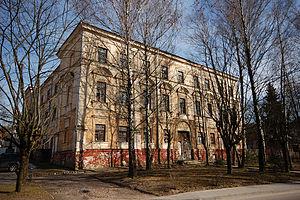
Le palais Sapieha est un palais baroque situé dans le quartier d'Antokol de Vilnius. C'est le seul des nombreux palais de la famille princière des Sapieha qui subsiste encore à Vilnius.